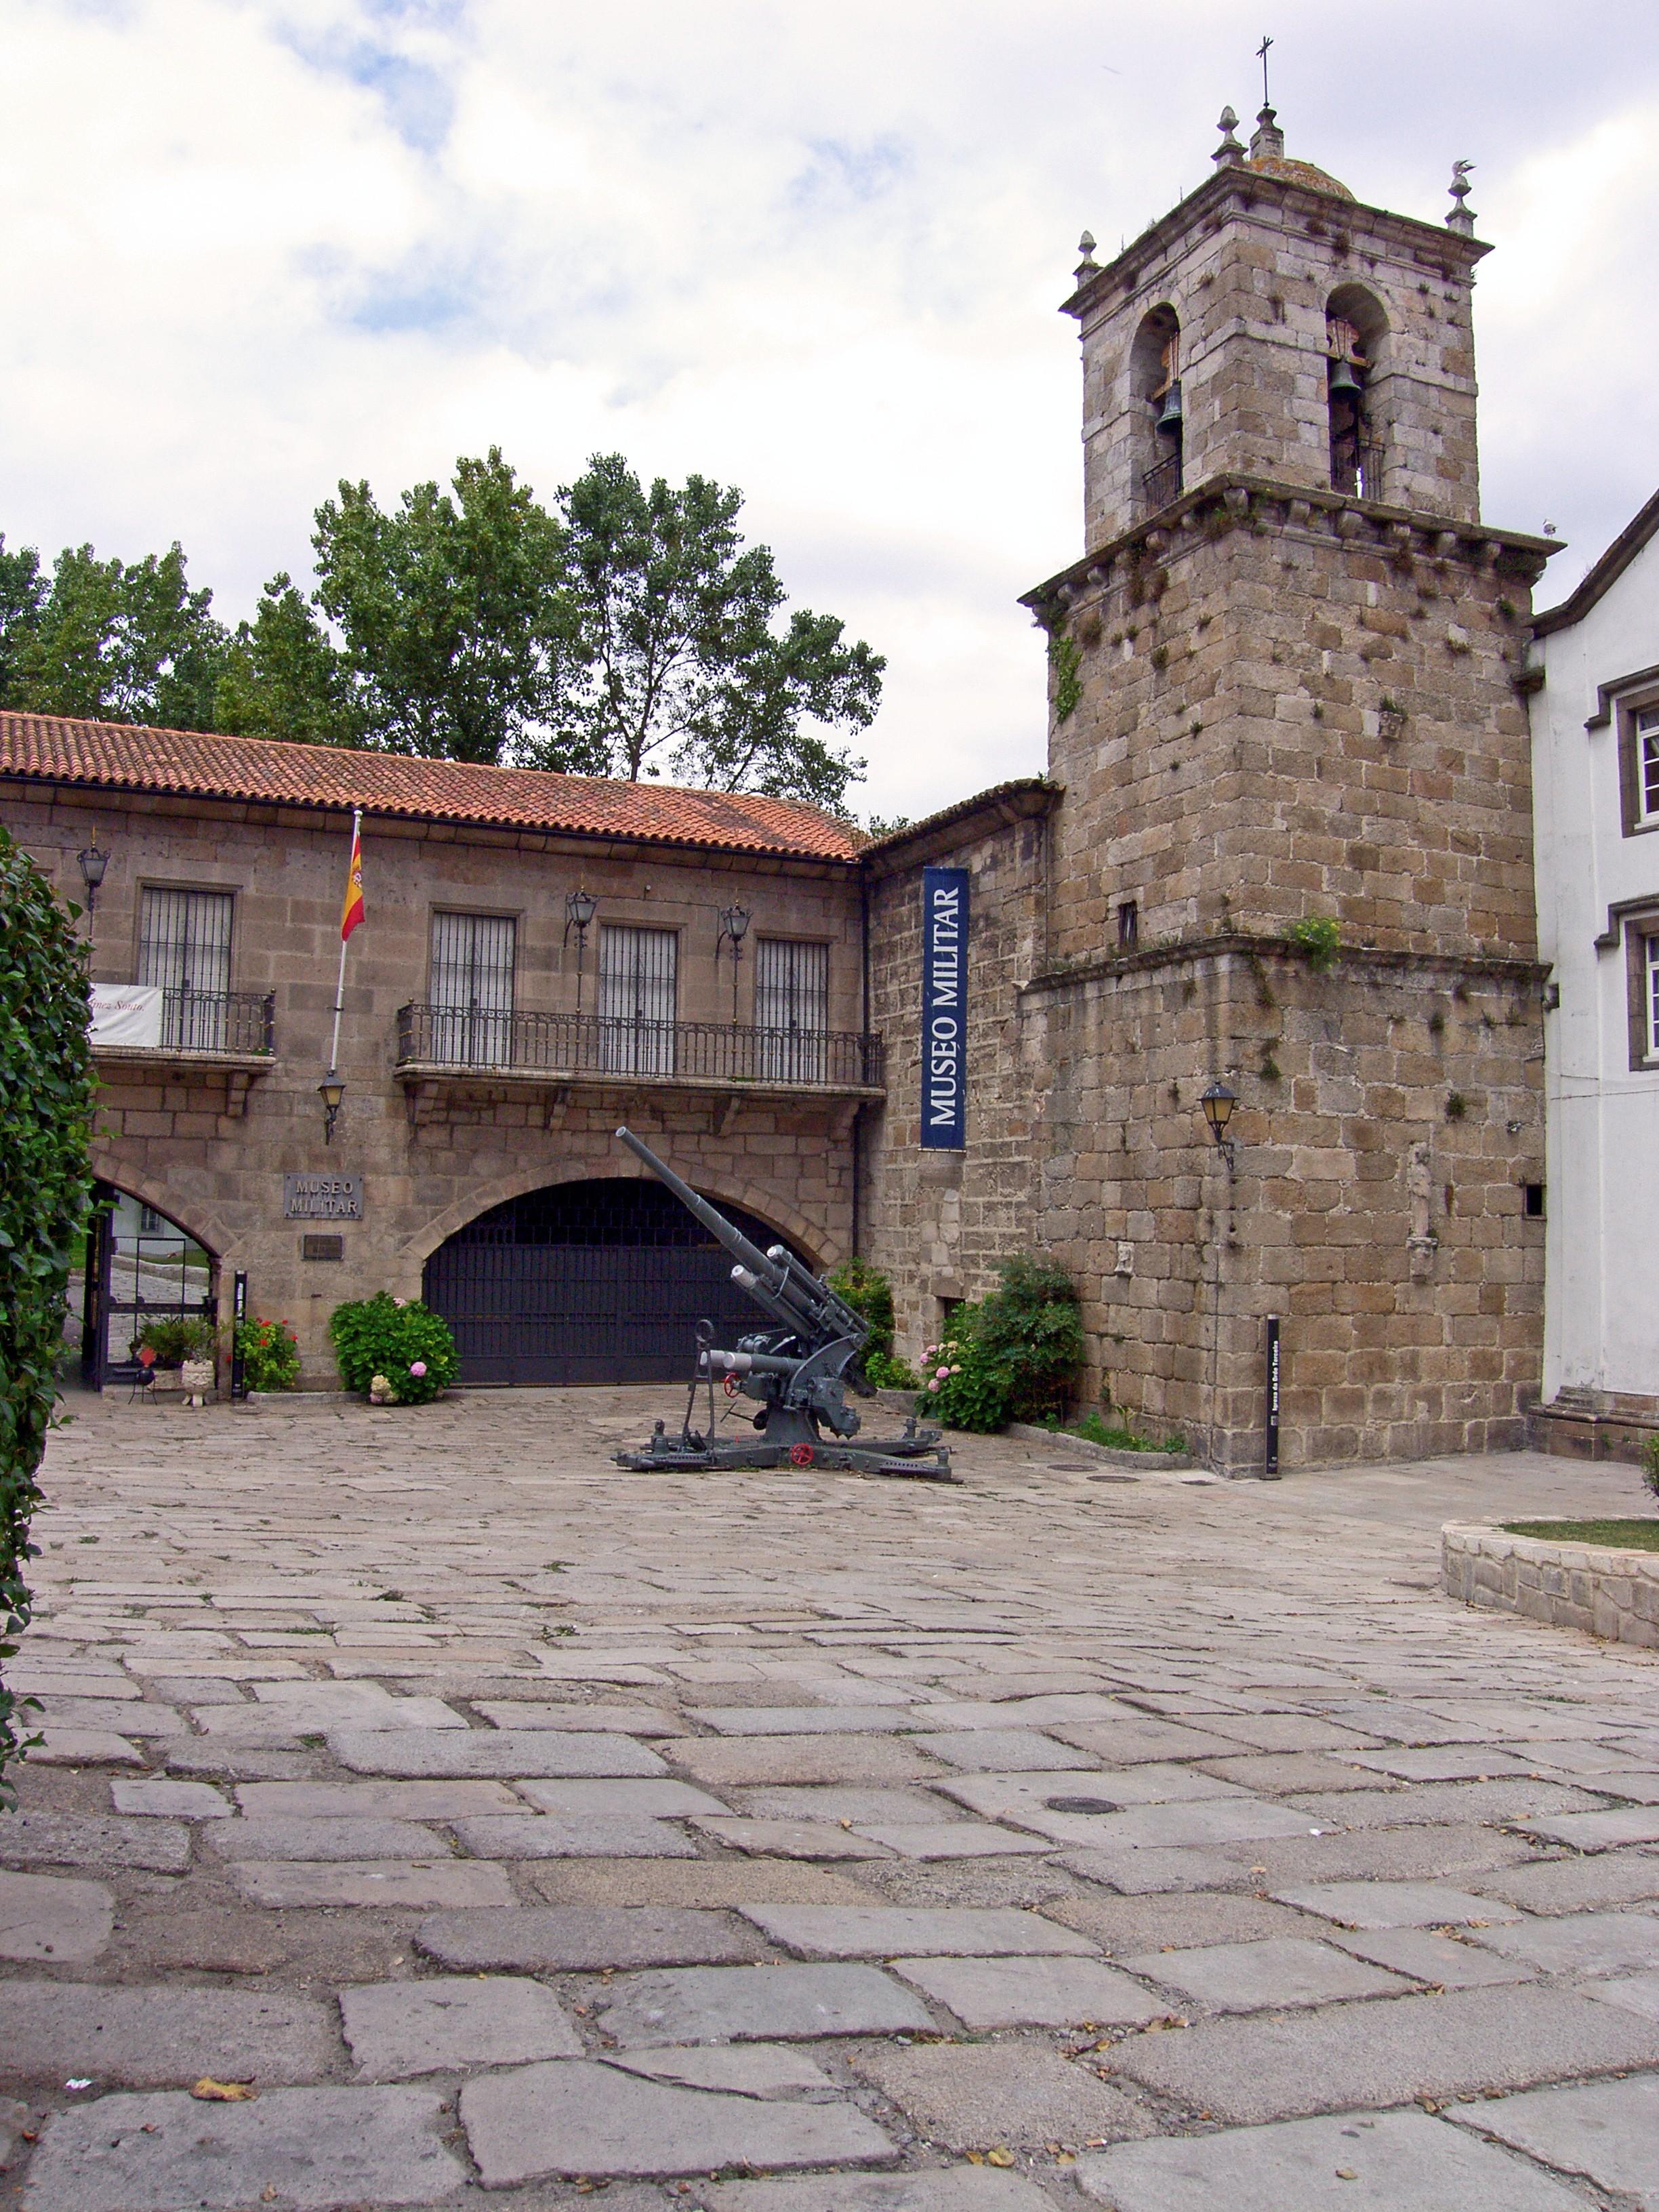
landscape, town, building, chateau, village, place of worship, la, monastery, estate, ggl1, coru agaliciaspainscenery